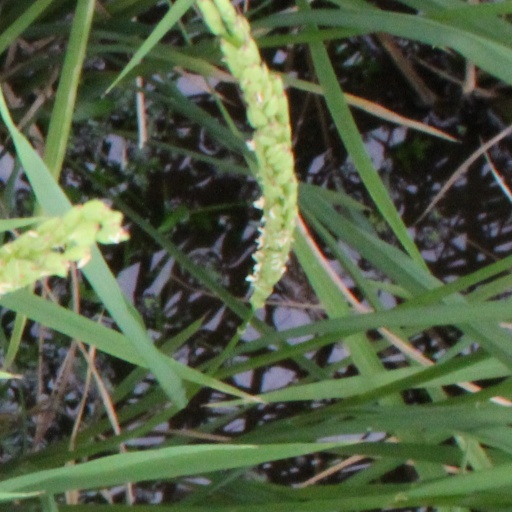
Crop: rice